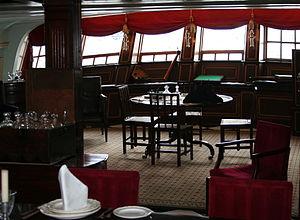
Le HMS Victory est un navire de ligne de 1er rang britannique à trois-mâts voiles carrées.